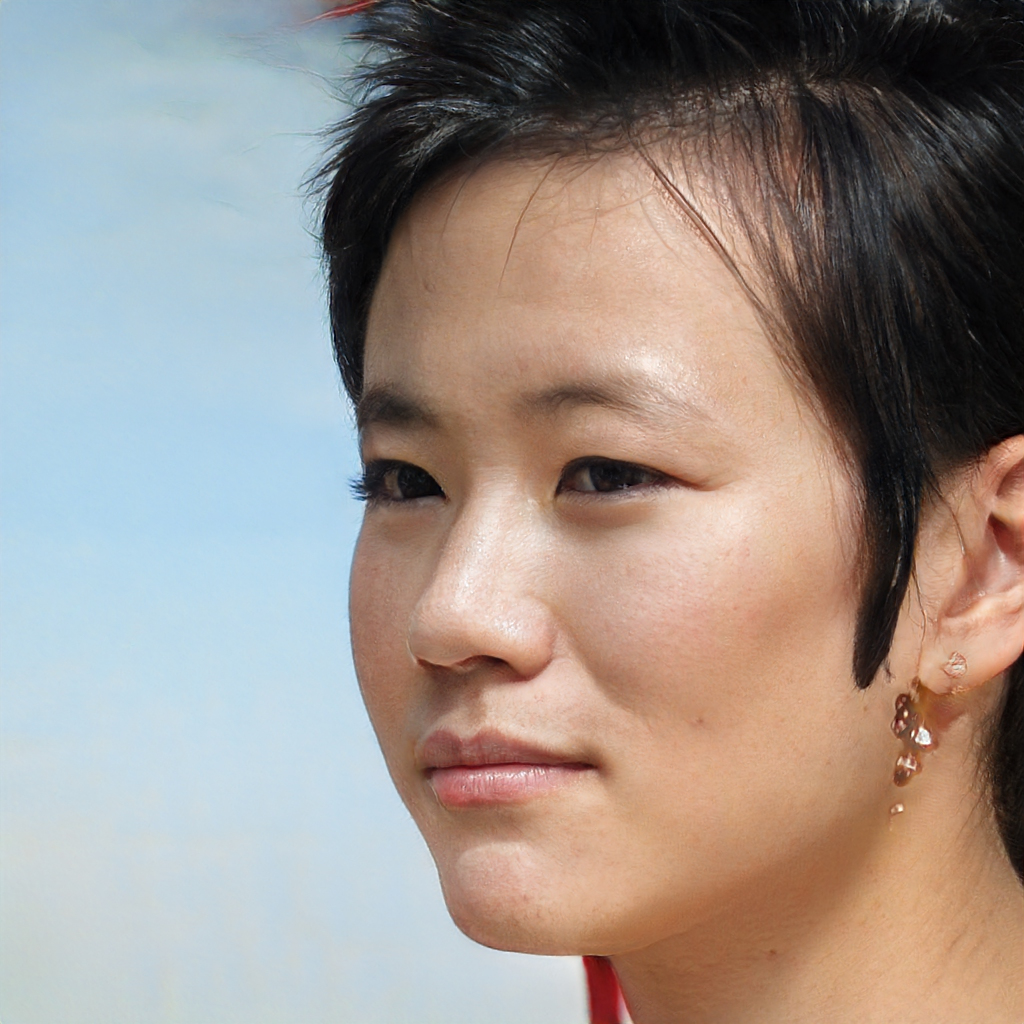
Gender: Female